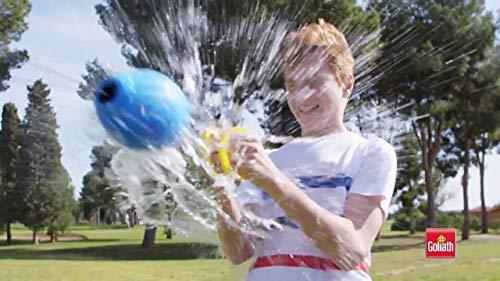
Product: Goliath Hydro Zoom Ball (2 Player)
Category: Toys & Games | Novelty & Gag Toys
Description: Place a few water balloons inside zoom ball hydro and send it zooming over to your friend.
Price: $17.67
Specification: ProductDimensions:15.2x4.5x8.5inches|ItemWeight:9.9ounces|ShippingWeight:9.9ounces(Viewshippingratesandpolicies)|DomesticShipping:ItemcanbeshippedwithinU.S.|InternationalShipping:ThisitemcanbeshippedtoselectcountriesoutsideoftheU.S.LearnMore|ASIN:B01N19Z3UC|Itemmodelnumber:31749|Manufacturerrecommendedage:8months-8years